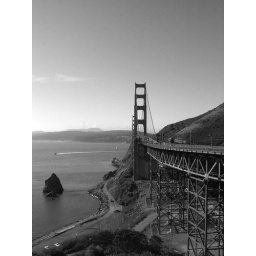
golden gate bridge in B/W